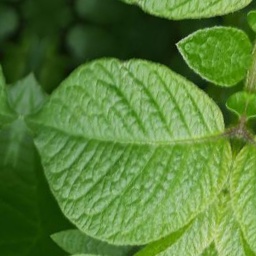
Etiqueta: Sana